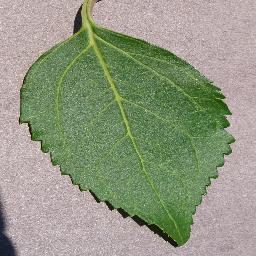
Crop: cherry
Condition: (including_sour)_healthy